George K. Denton

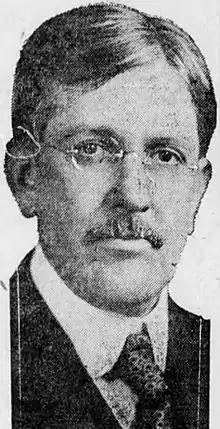
"The Indianapolis Star", January 5, 1926

George Kirkpatrick Denton (November 17, 1864 – January 4, 1926) was an American lawyer and politician who served one term as a U.S. Representative from Indiana from 1917 to 1919. He was the father of Winfield K. Denton.